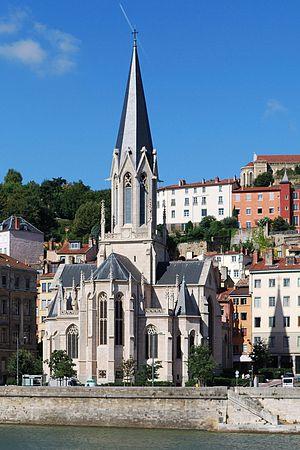
L'Église Saint-Georges, Lyon
Le Sanctuaire Saint-Georges est une église de Lyon, située dans l'ensemble de quartiers qualifiés de Vieux Lyon. Elle dépend de la paroisse Primatiale.
Cet article recense les monuments historiques de Lyon, en France.